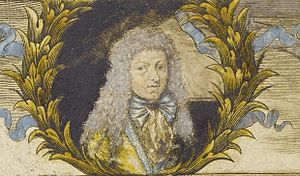
Johann Kuhnau / Liv og gerning
Kuhnaus portræt, fra en hånd-farvet 1689-udgave af hans Neue Clavier-Übung, erster Theil.
Johann Kuhnau var en tysk komponist og organist.